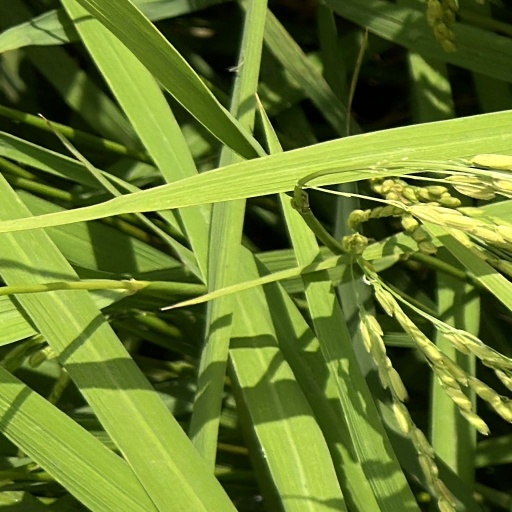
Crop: rice